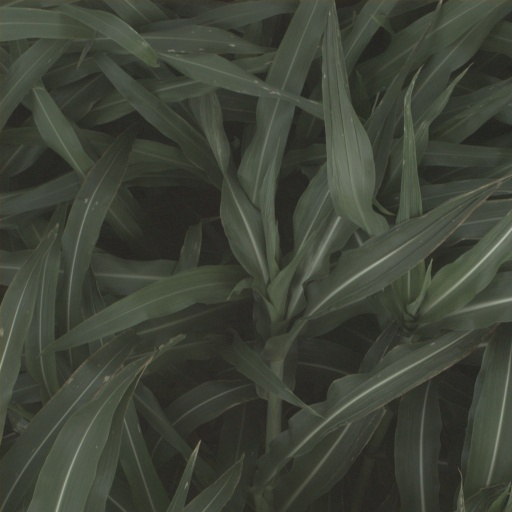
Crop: sorghum